The Rise and Fall of the Third Reich

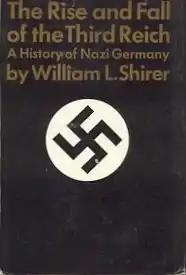
Cover of the first edition

The Rise and Fall of the Third Reich: A History of Nazi Germany is a book by American journalist William L. Shirer in which the author chronicles the rise and fall of Nazi Germany from the birth of Adolf Hitler in 1889 to the end of World War II in Europe in 1945. It was first published in 1960 by Simon & Schuster in the United States. It was a bestseller in both the United States and Europe, and a critical success outside Germany; in Germany, criticism of the book stimulated sales. The book was feted by journalists, as reflected by its receipt of the National Book Award for non-fiction,